Stef Clement

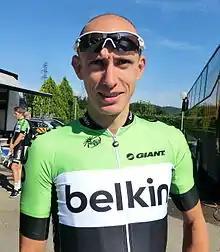
Clement at the 2013 Tour de l'Ain

Stef Clement (born 24 September 1982 in Tilburg) is a Dutch former professional cyclist, who competed between 2003 and 2018 for the Van Hemert Groep CT, , , and squads. He specialized in the time trial discipline, winning the Dutch National Time Trial Championships on four occasions. He also won the bronze medal in the 2007 World Championships time trial.